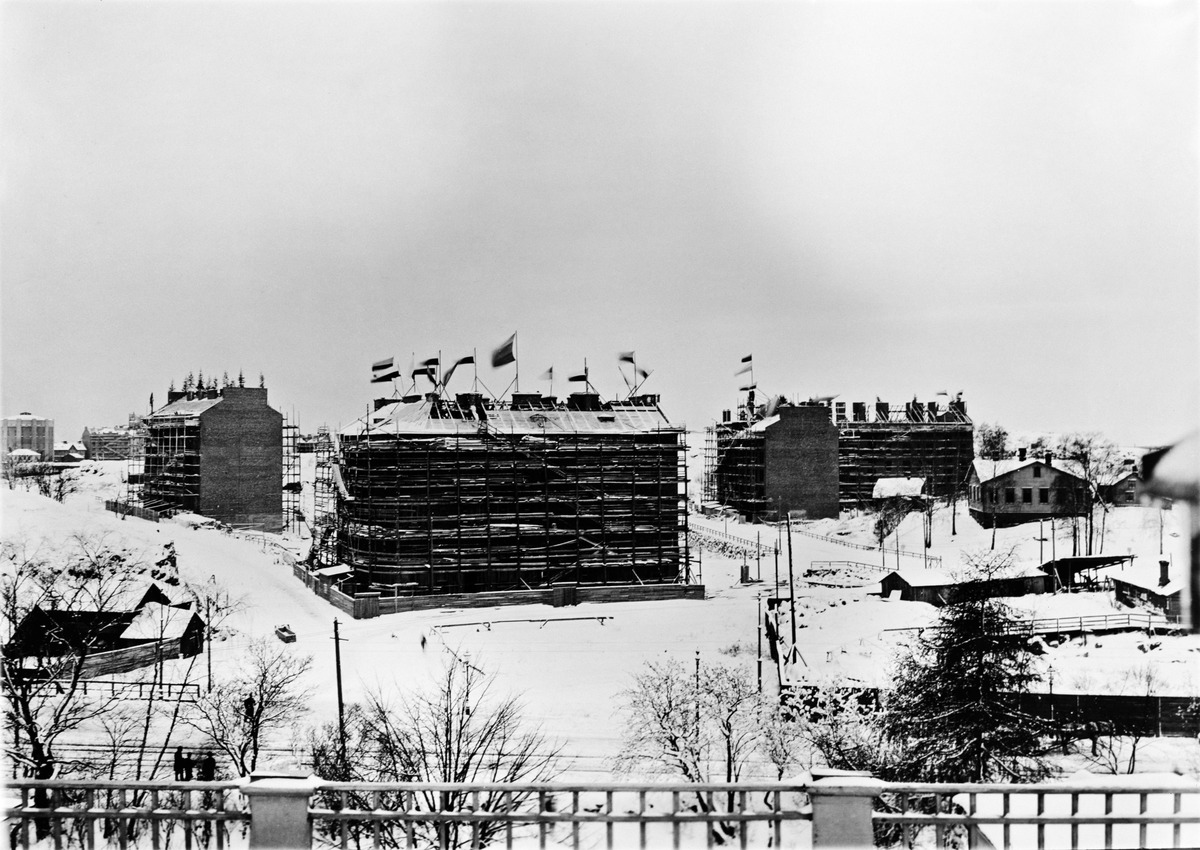
Rakennustöitä Etu-Töölössä: Aurorankatu 9, Museokatu 8, Dagmarinkatu 5, Nervanderinkatu 11
sisällön kuvaus: Rakennustöitä Etu-Töölössä: Aurorankatu 9, Museokatu 8, Dagmarinkatu 5, Nervanderinkatu 11. Harjannostajaiset Museokatu 8:ssa ja Dagmarinkatu 5:ssä.  Kuvattu Hakasalmen huvilan katolta. mustavalkoinen
Ajankohta: kuvausaika 1910 n
Paikka: Aurorankatu 9. Museokatu 8. Dagmarinkatu 5. Nevanderinkatu 11
Aiheet: rakentaminen, talonrakennus, työtelineet, harjannostajaiset, liput, lumi